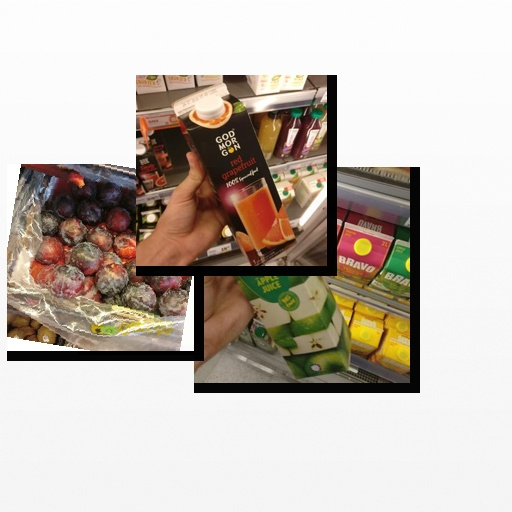
Food items: grapes, red_grapefruit_juice, plum, apple_juice